Arilla

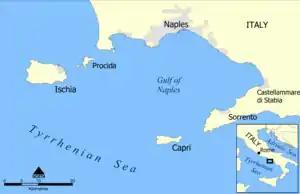
The island of Ischia at the north end of the Gulf of Naples where Arilla is grown.

Though Arilla has a long history of production on the island of Ischia, near the city of Naples, ampelographers believe that the grape is not actually native to Ischia or Campania but rather originated on the island of Sicily.